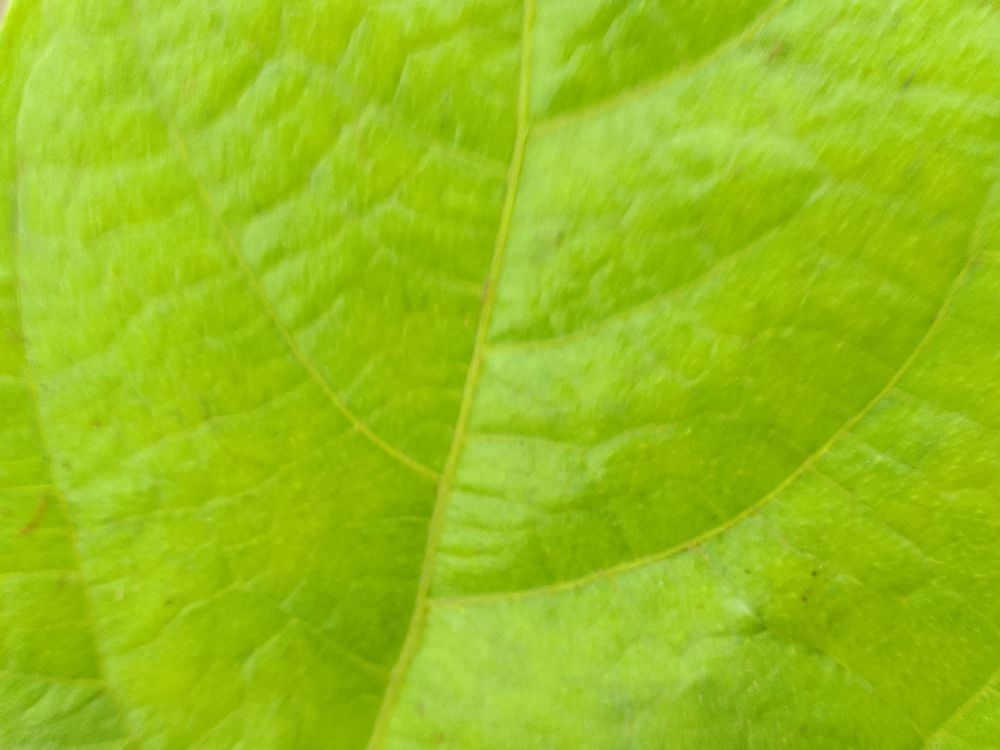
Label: healthy